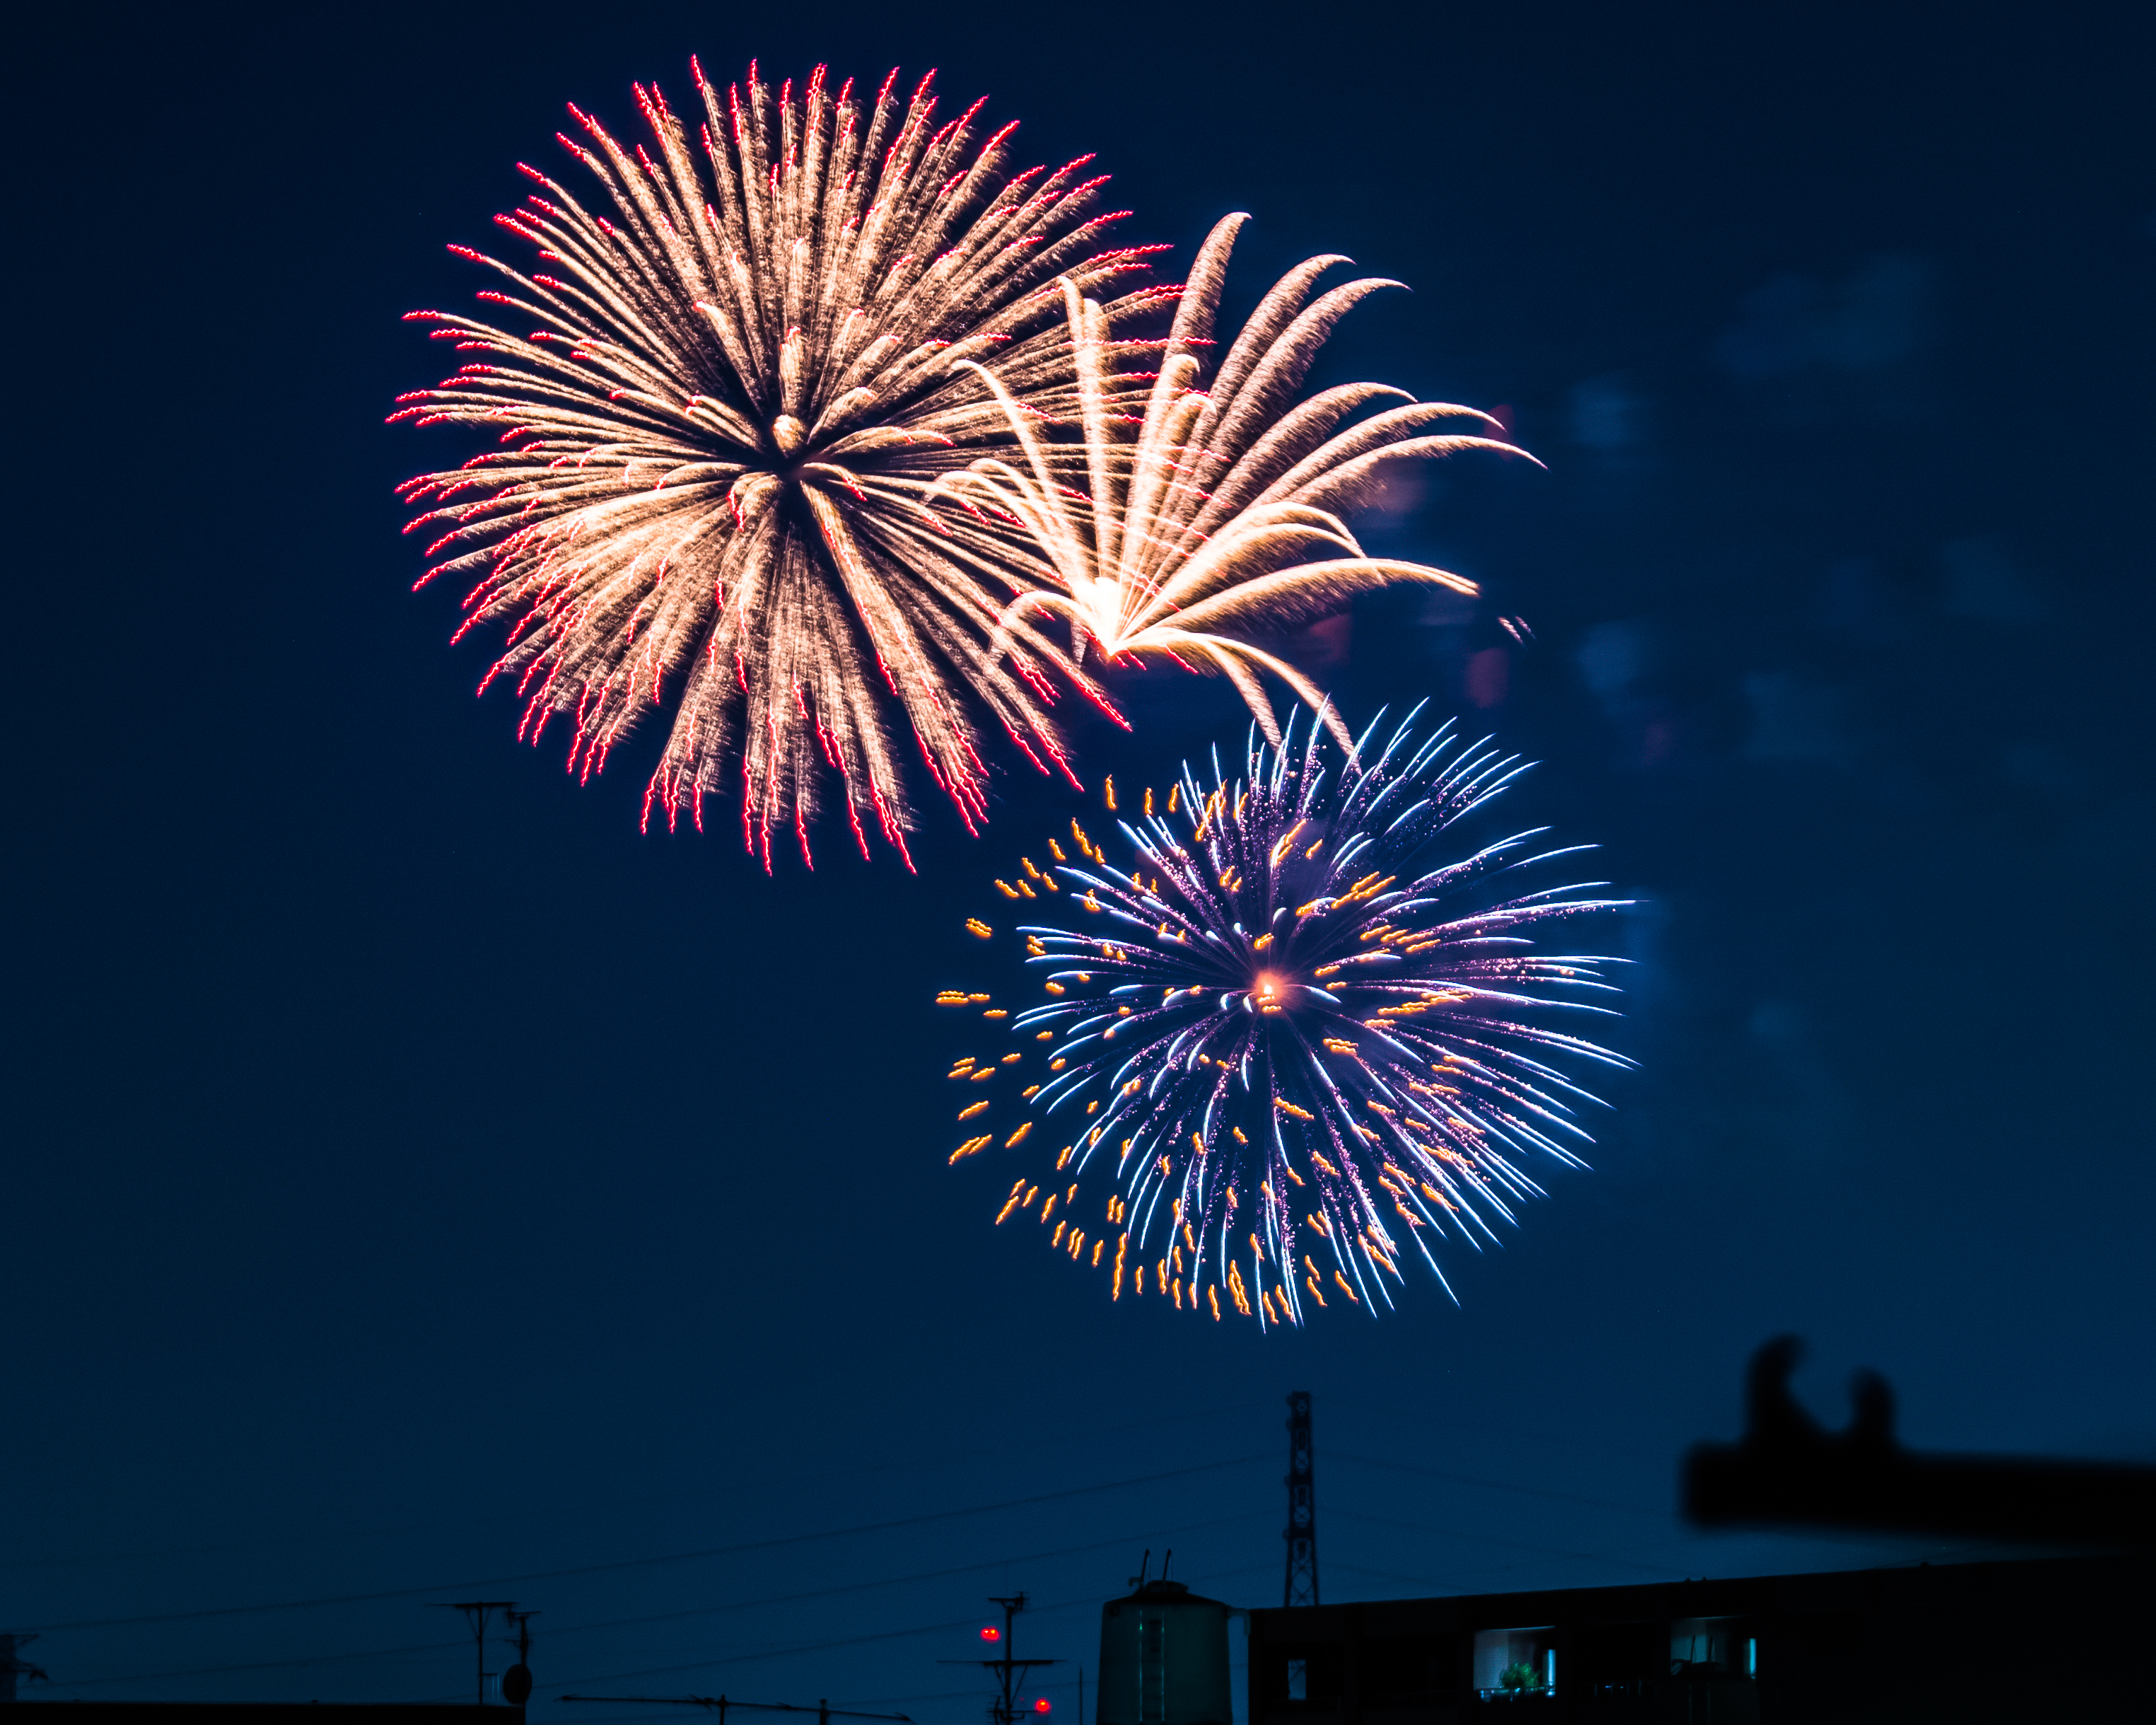
recreation, japan, fireworks, cool image, illustration, tokyo, longexposure, le, event, machida, sal70300g, slta57, latesummerfestival, narusesugiyamashrine, outdoor recreation